Motionless in White

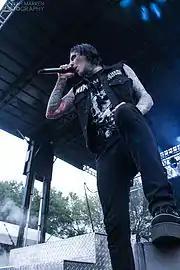
Chris Motionless performing with the band at Welcome to Rockville in Jacksonville, FL

On January 23, 2014, the band announced a short headlining tour in March with The Plot in You, Like Moths to Flames, For the Fallen Dreams and The Defiled with For Today appearing in San Antonio. Following the tour the band would enter the studio to work on their follow-up to their 2012 album, "Infamous".